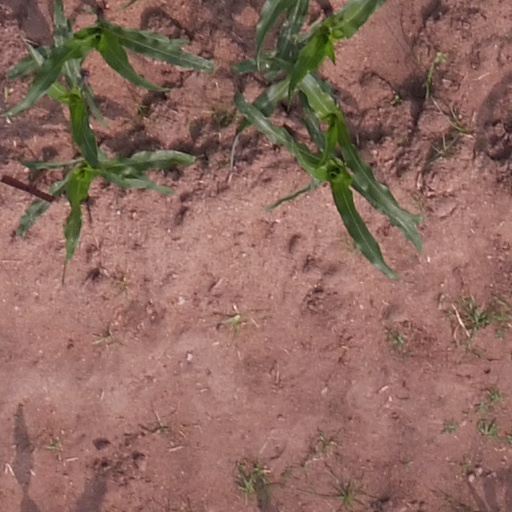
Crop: maize; corn